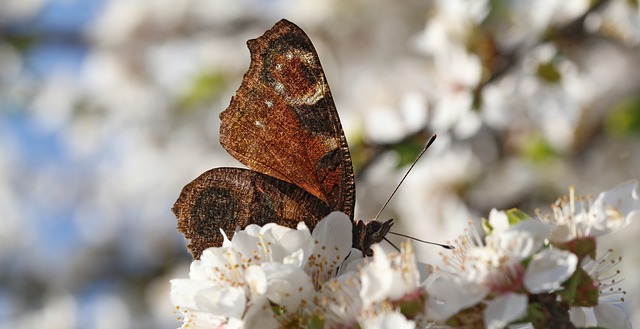
Label: farfalla